Bettina Aptheker

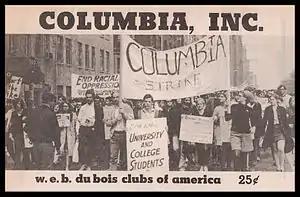
Cover of Aptheker's May 1968 pamphlet, "Columbia Inc."

Aptheker was a delegate to the June 1964 founding convention of the W.E.B. DuBois Clubs, a Communist Party-sponsored youth organization, held in San Francisco.